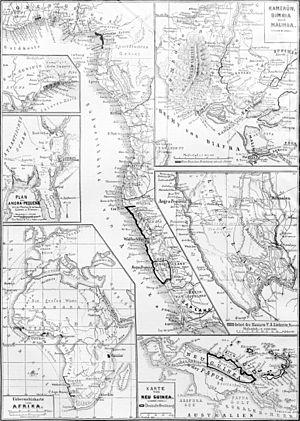
La colonie libre de Nouvelle-France est une escroquerie organisée par le français Charles du Breil, marquis de Rays, entre 1877 et 1882.